National Institute for Public Health and the Environment

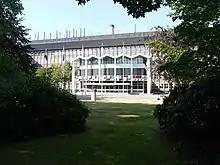
RIVM building

The RIVM organisation consists of three domains with specific knowledge and expertise: Infectious Diseases and Vaccinology (Centre for Infectious Disease Control), Environment and Safety (including environmental incident service), Public Health and Health Services (including food and food safety).